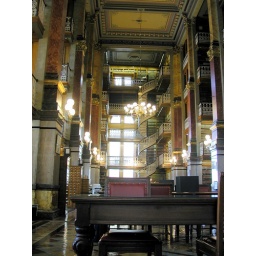
The law library in the Iowa state capitol building